Kathleen Antonelli

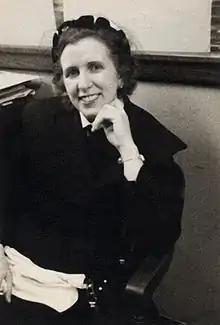
Kay McNulty (later Mauchly, later Antonelli) ENIAC programmer

ENIAC co-inventor John Mauchly, who had since departed his post as a professor at the Moore School to found his own computer company along with Presper Eckert, made frequent trips to Washington, D.C., during this period, and stopped in to check up on the ENIAC in Aberdeen. Mauchly had already hired Jean Bartik ("née" Betty Jean Jennings) and Betty Holberton ("née" Snyder); and had hoped to attract McNulty as well.